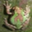
Label: frog